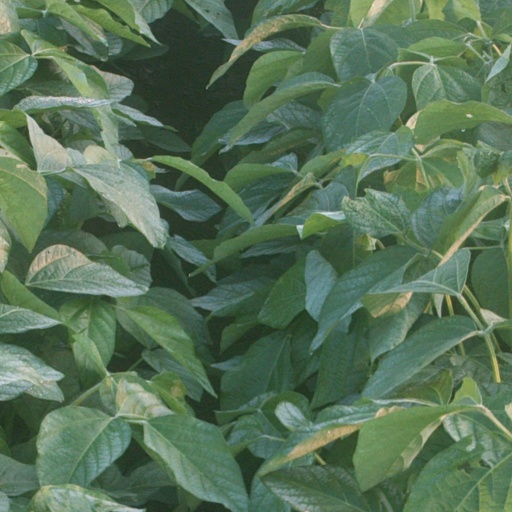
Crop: soybean